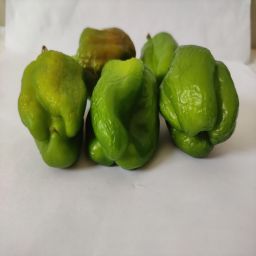
Crop: Bell Pepper
Quality: Old